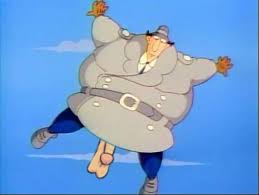
Portrait style: Cartoon Portrait